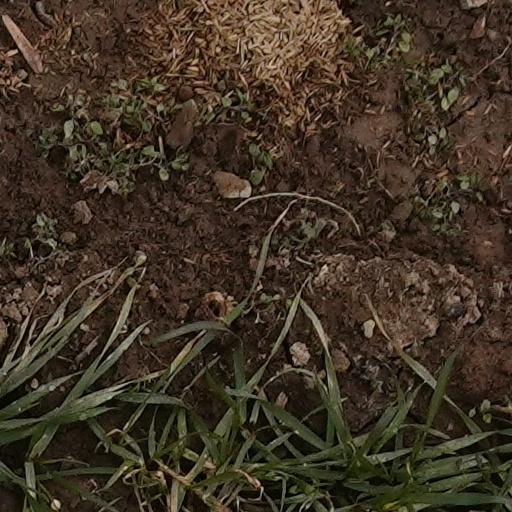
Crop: wheat